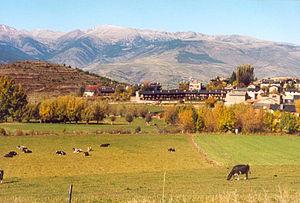
Urús est une commune d'Espagne dans la communauté autonome de Catalogne, province de Gérone, de la comarque de Basse-Cerdagne.